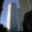
Label: skyscraper